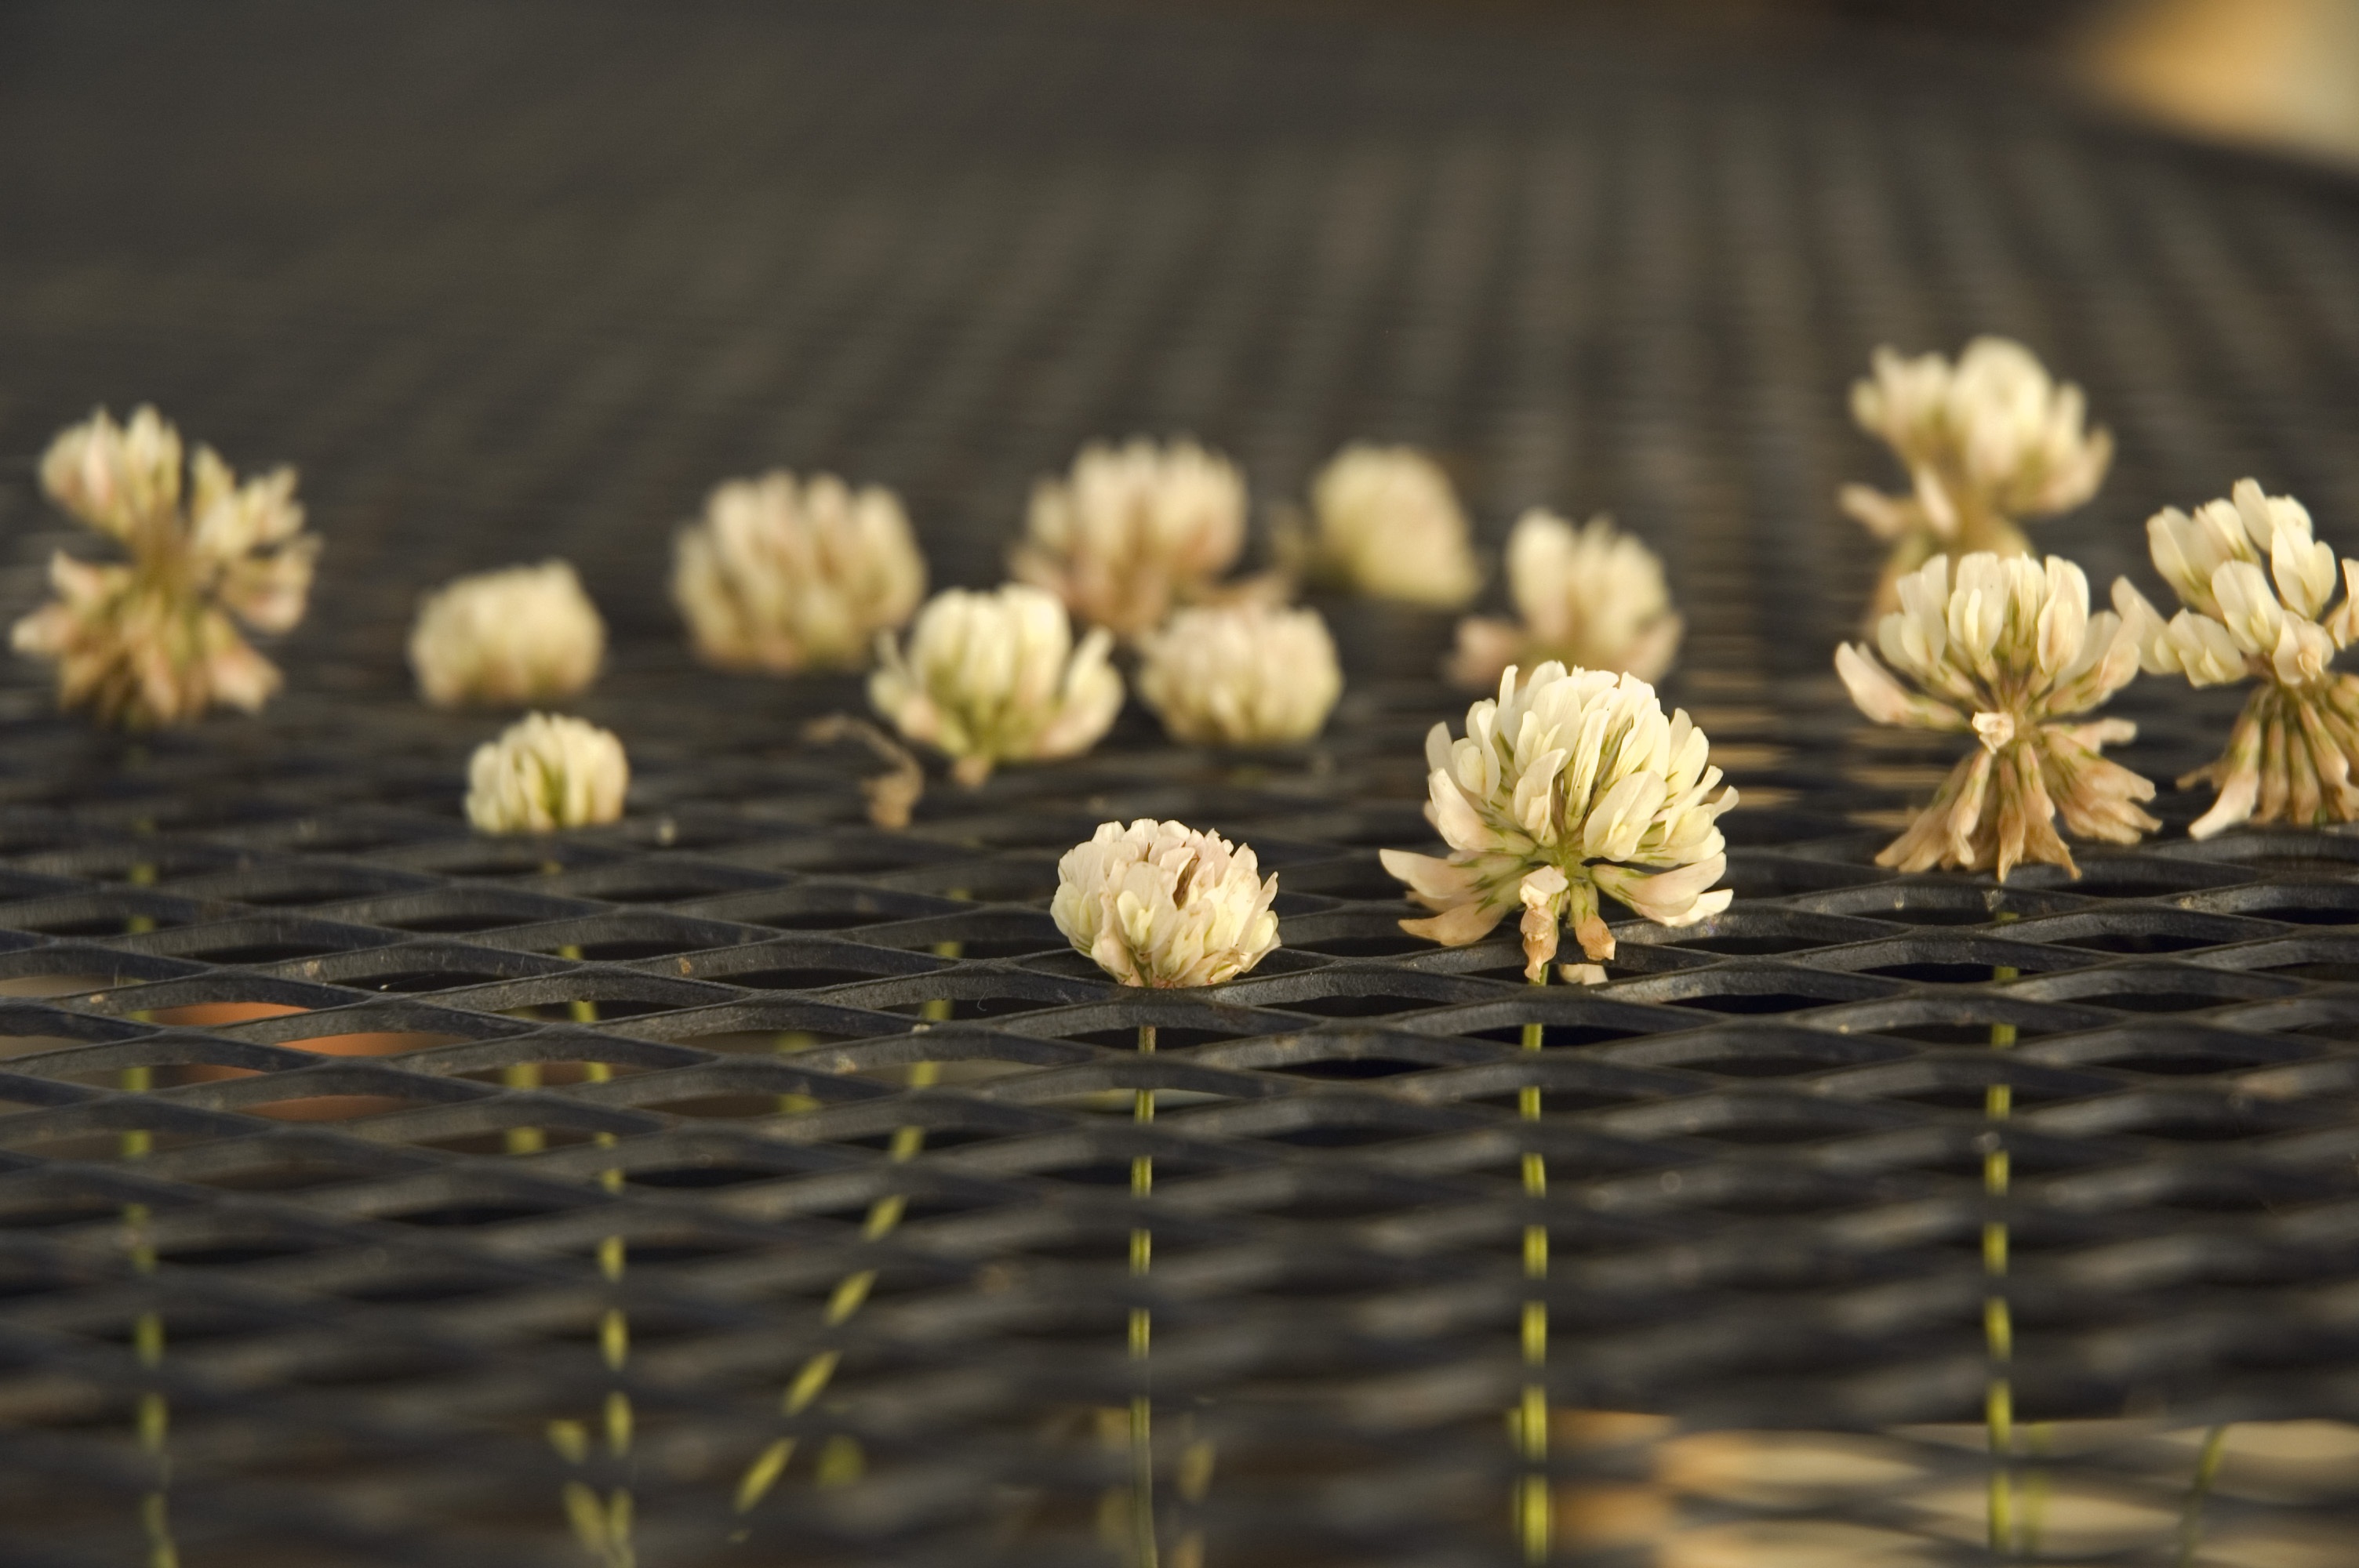
grass, plant, wood, white, leaf, flower, petal, summer, pattern, green, botany, yellow, flora, clover, close up, macro photography, flowering plant, grass family, land plant